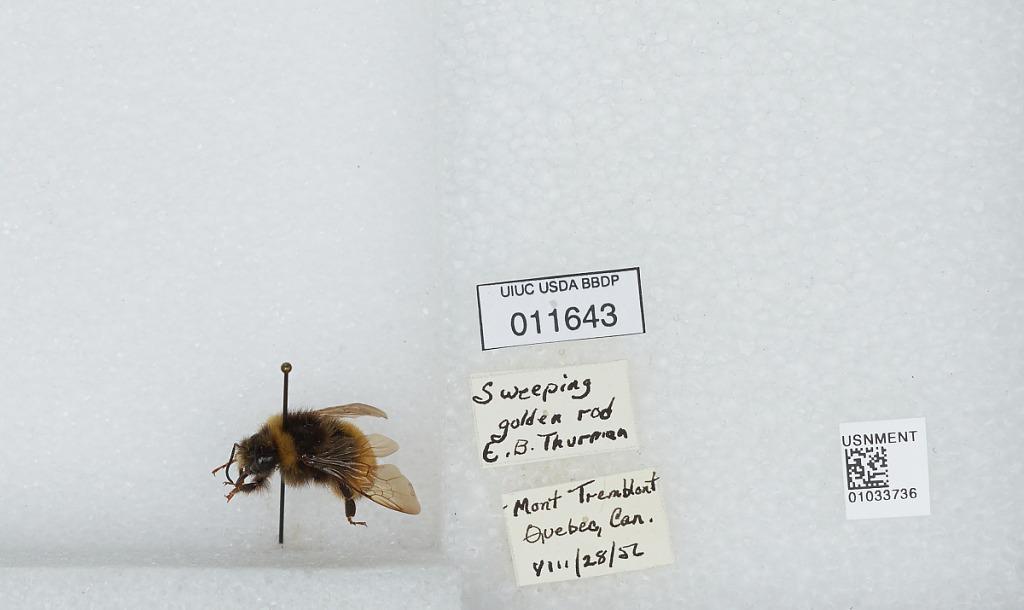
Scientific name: Bombus (Bombus) terricola Kirby
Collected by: E. Thurman
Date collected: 1956-8-28
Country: Canada
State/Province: Quebec
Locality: Mont-Tremblant
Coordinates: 46.1614, -74.5603